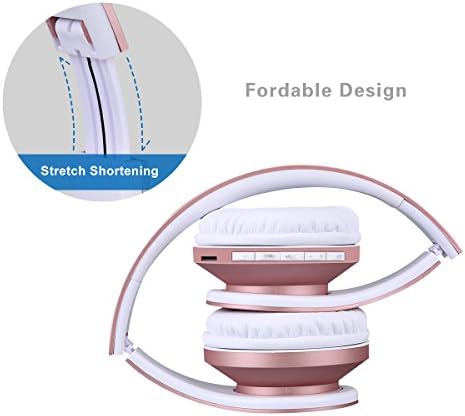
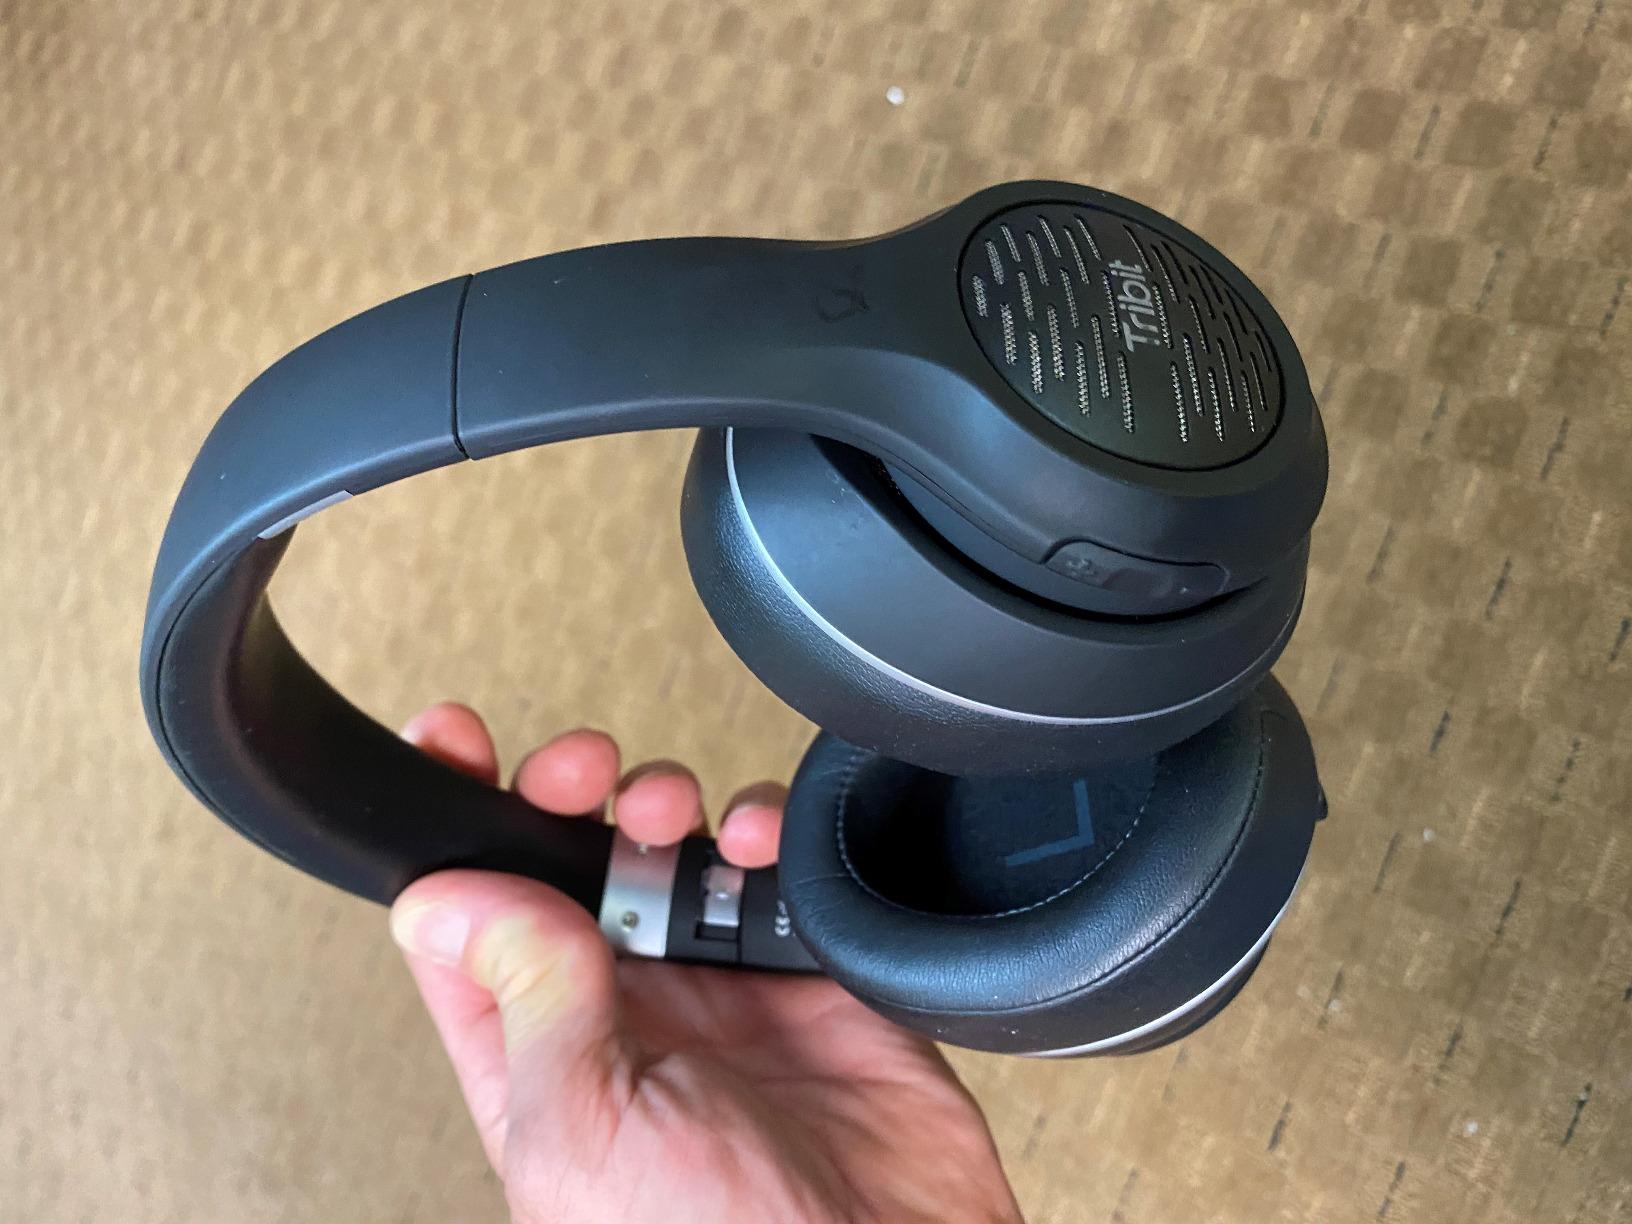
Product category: headphones
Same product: no